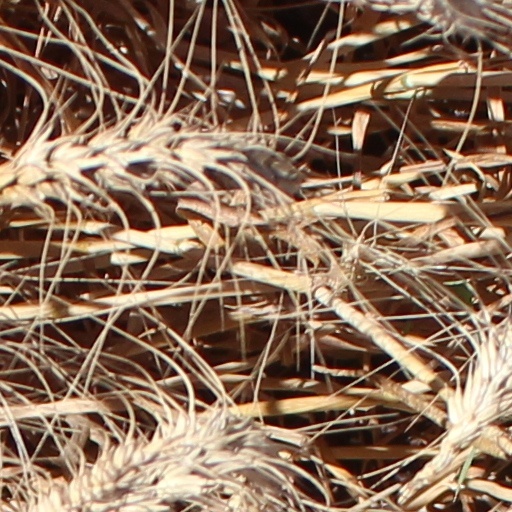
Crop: wheat